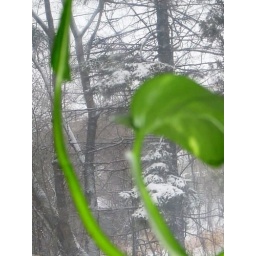
I was captured by the contrast of the vine climbing up my kitchen window